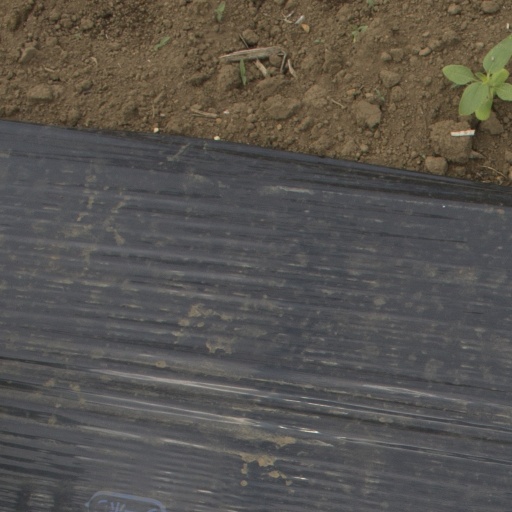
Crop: Jerusalem artichoke